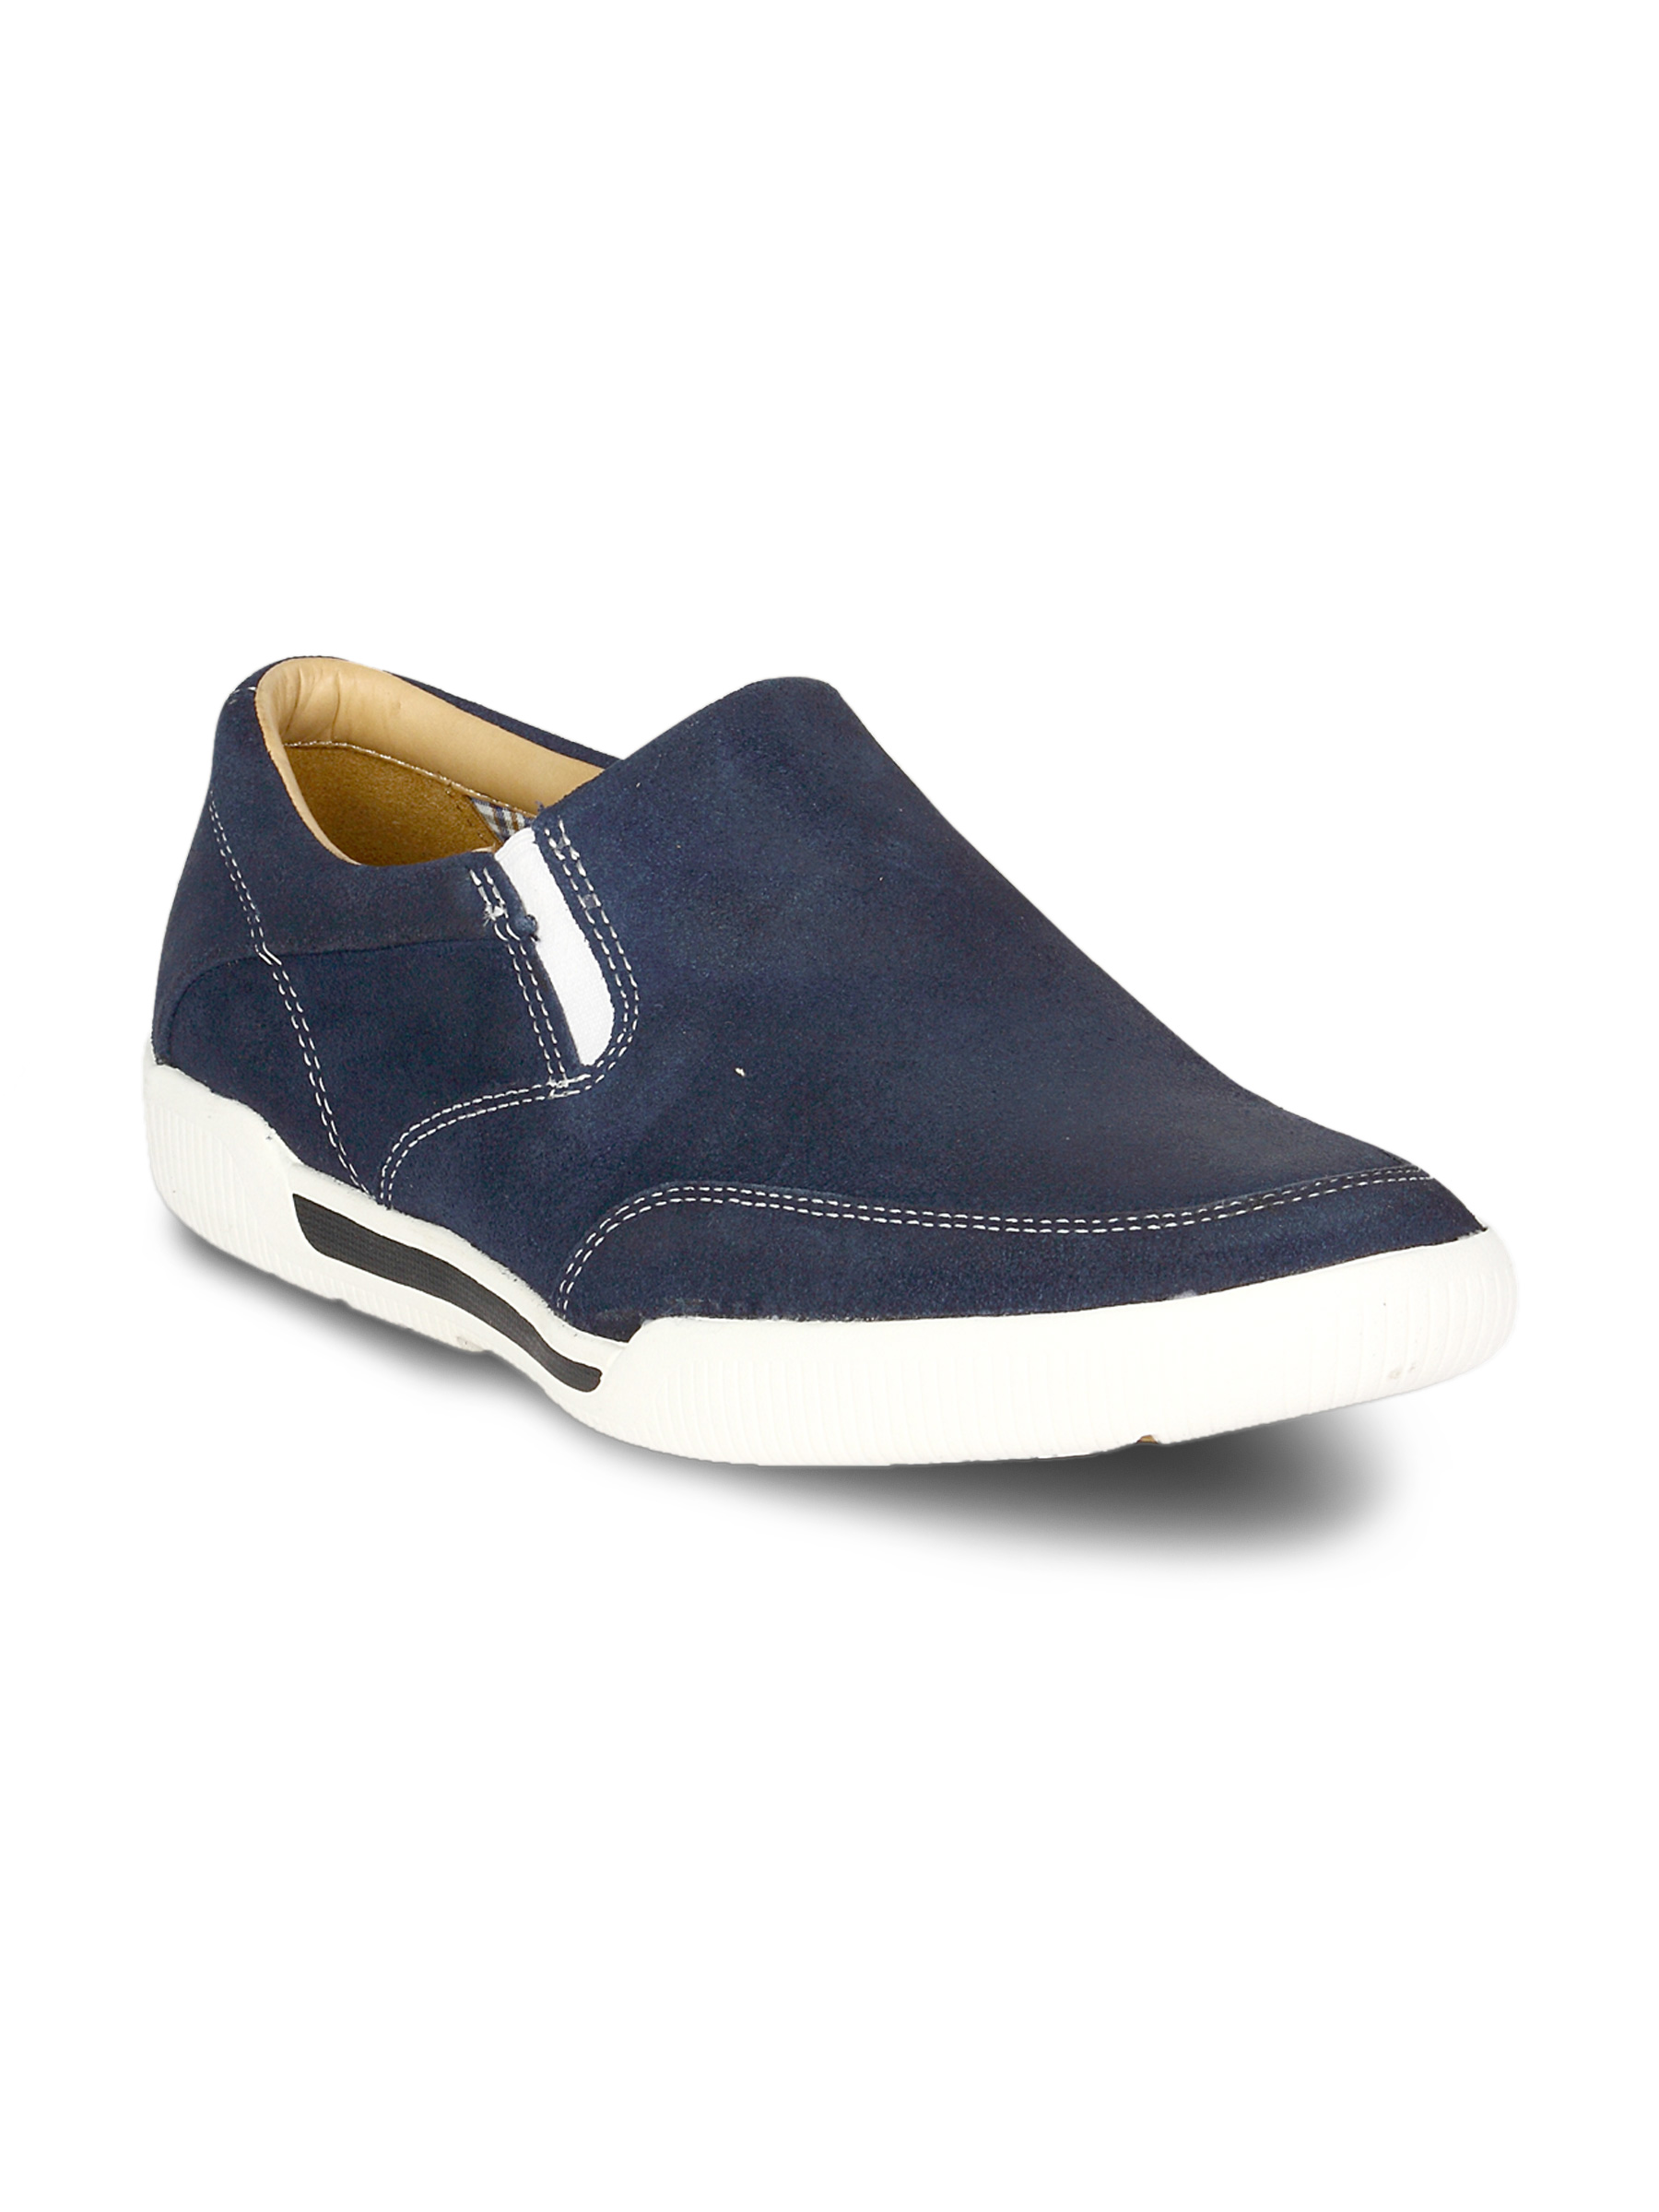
Rockport Men's Capella Navy Blue Shoe
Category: Footwear / Shoes / Casual Shoes
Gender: Men
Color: Navy Blue
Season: Summer 2011
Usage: Casual